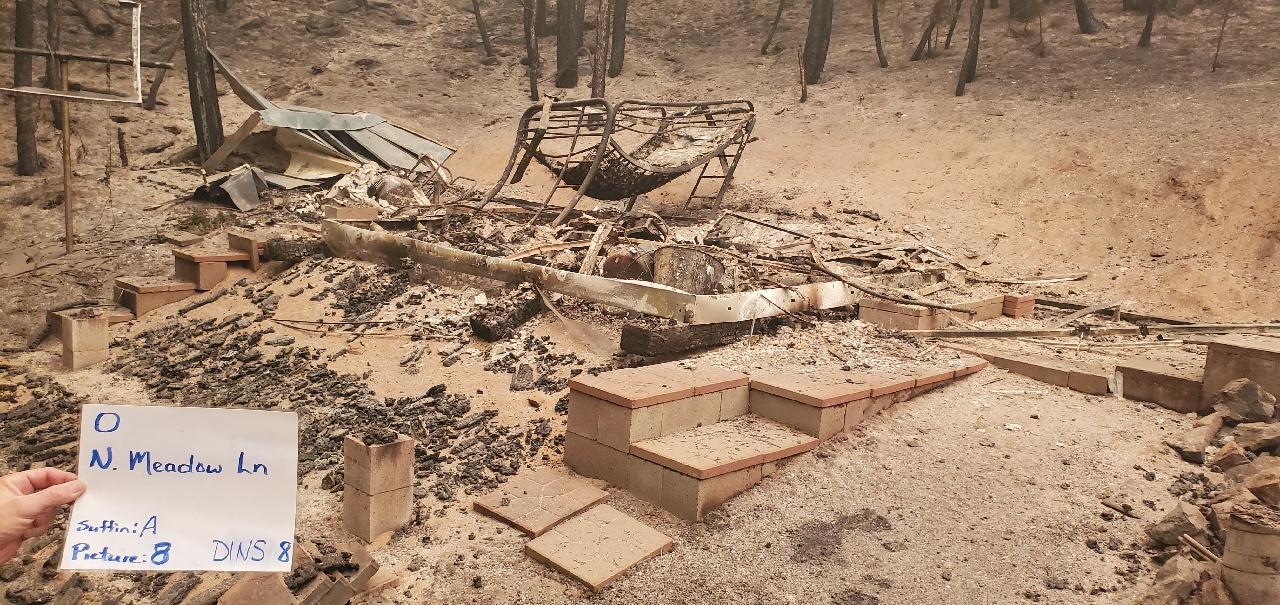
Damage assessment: destroyed